Dillenia indica

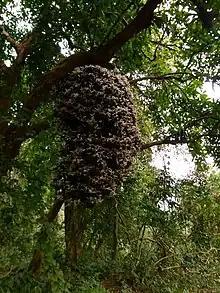
Albinistic "Dillenia indica" in Pakke Tiger Reserve, Arunachal Pradesh, India

It is an evergreen large shrub or small to medium-sized tree growing to 30 m tall, its trunk is crooked and irregular. The leaves are 15–36 cm long, occasionally to 75 cm (30 inches) with a conspicuously corrugated surface with impressed parallel veins.